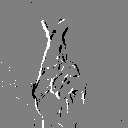
ASL letter: r